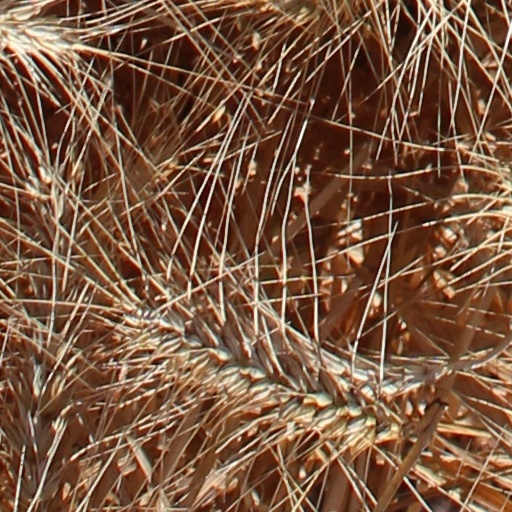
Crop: wheat